Bruno Kreisky

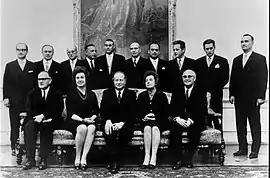
1970 Kreisky Cabinent:Otto Rösch (standing, fifth from left);Joseph Moser (2nd row, fourth from left); Erwin Frühbauer (standing, fourth from right);Hans Ollinger (standing right)

Kreisky was notable for his allegedly apologetic approach to former Nazi party members and contemporary far-right Austrian politicians. For example, Kreisky described far-right populist Jörg Haider as "a political talent worth watching". In 1967, neo-Nazi Austrian leader Norbert Burger declared that he had no objections to Kreisky despite his Jewish background, claiming that he was simply a "German" and neither a religious Jew nor a Zionist. Kreisky felt that he had never personally suffered as a Jew, but only as a socialist. Following his election in 1970, Kreisky wanted to demonstrate that he was indeed "Chancellor of all Austrians", and appointed four politicians with Nazi backgrounds to his cabinet. When Nazi hunter Simon Wiesenthal reported that these four members of Kreisky's cabinet were former Nazis, Kreisky did not remove them from the government, though one did resign. They were SS-Untersturmführer Hans Öllinger who took part in flamethrower commandos, "fire brigades" that killed survivors after storming villages. WAs (Minister of Agriculture) in Bruno Kreisky government. Died 15 June 1990 in Klagenfurt; Otto Rösch a teacher at the NPEA/Napola Traiskirchen , an elite NSDAP school for the training of future National Socialist leaders. who became Secretary of State for Austria [d.3 November 1995];